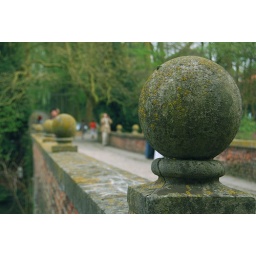
A view of the bridge to the old castle of Groot Bijgaarden near Brussels.